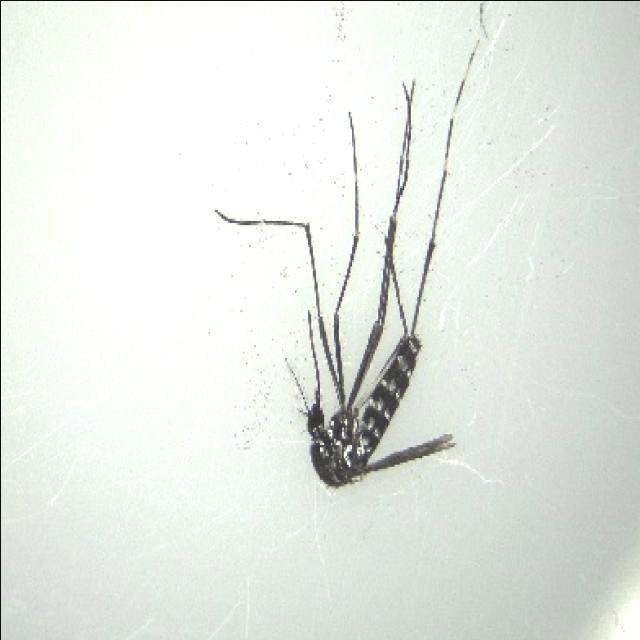
Species: aedes_albopictus